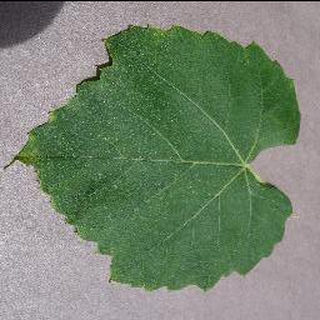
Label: healthy_grape